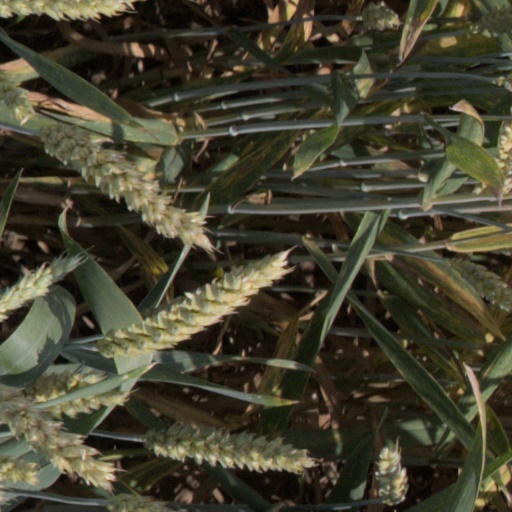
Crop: wheat